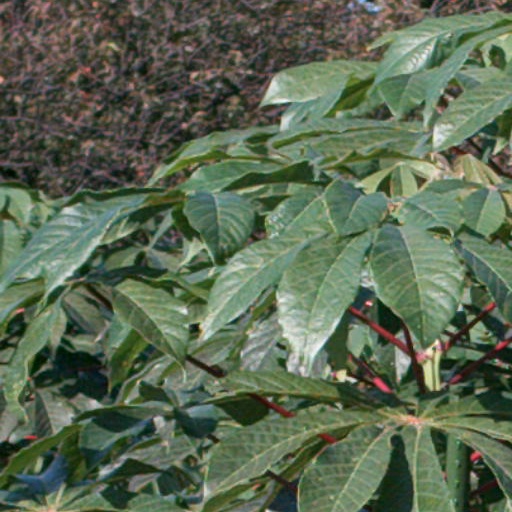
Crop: cassava